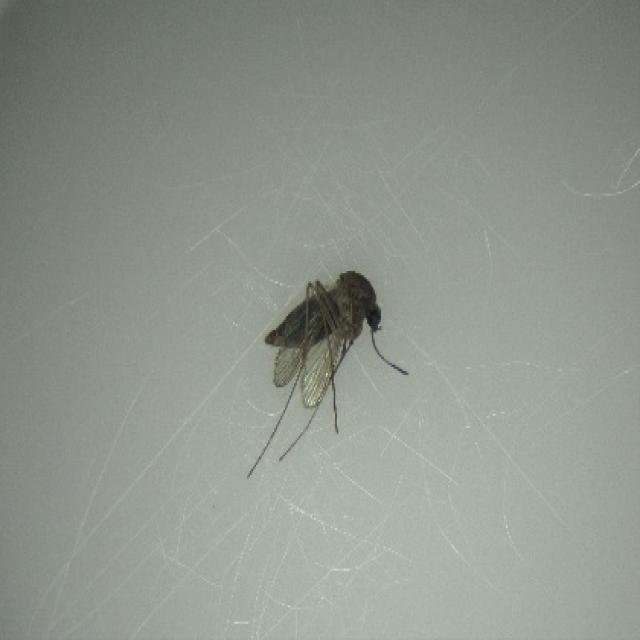
Species: culex_tritaeniorhynchus